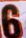
Number: 6